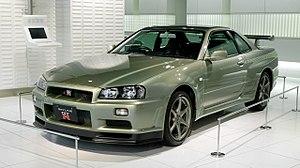
La Nissan Skyline GT-R est une voiture de sport basée sur les modèles de la gamme Skyline du constructeur nippon. Cinq générations furent produites en deux périodes, de 1969 à 1973 puis de 1989 à 2002. Elles s'illustrèrent dans de nombreuses compétitions internationales, avec de nombreuses victoires à la clé. Le terme GT-R vient de Gran Turismo Racing. La Nissan GT-R, bien qu'étant de la même lignée, ne porte plus le nom de Skyline car elle ne dérive plus d'un modèle existant.
Gran Turismo 5 Prologue est un jeu vidéo de course automobile développé par Polyphony Digital et édité par Sony Computer Entertainment en 2007 sur la console PlayStation 3. Le jeu constitue une pré-version de Gran Turismo 5.